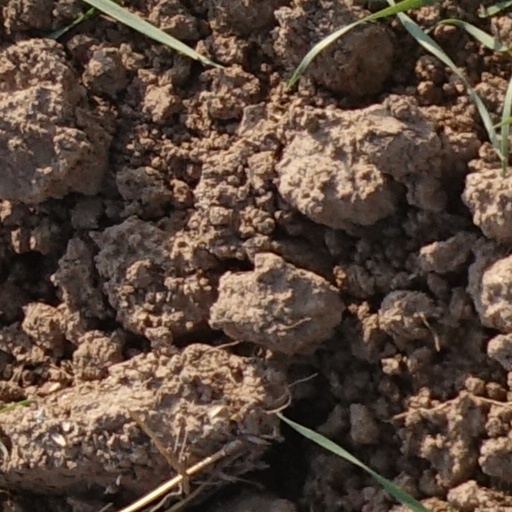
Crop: wheat